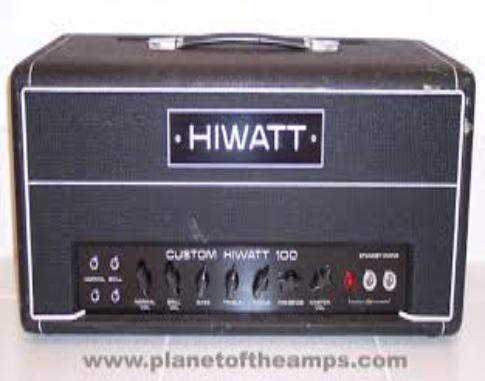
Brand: Hiwatt
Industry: Electronic